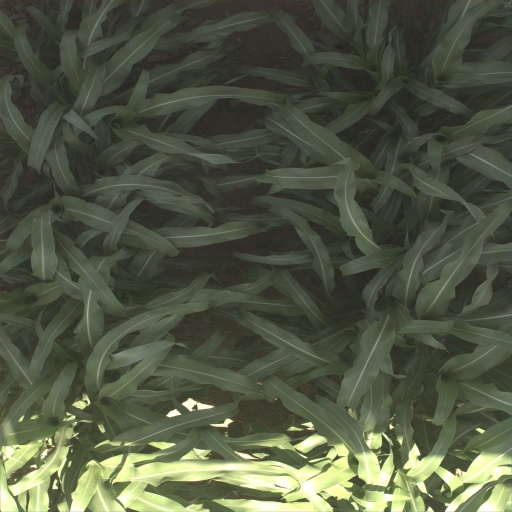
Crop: sorghum